Eritreans in Sweden

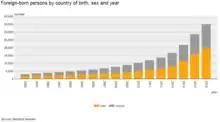
Eritrea-born persons in Sweden by sex, 2000-2016 (Statistics Sweden).

According to Statistics Sweden, as of 2019, there are a total 45,734 Eritrea-born immigrants living in Sweden. Of those, 39,728 are citizens of Eritrea (22,705 men, 17,023 women). In 2016, there were also 19 registered remigrations from Sweden to Eritrea.